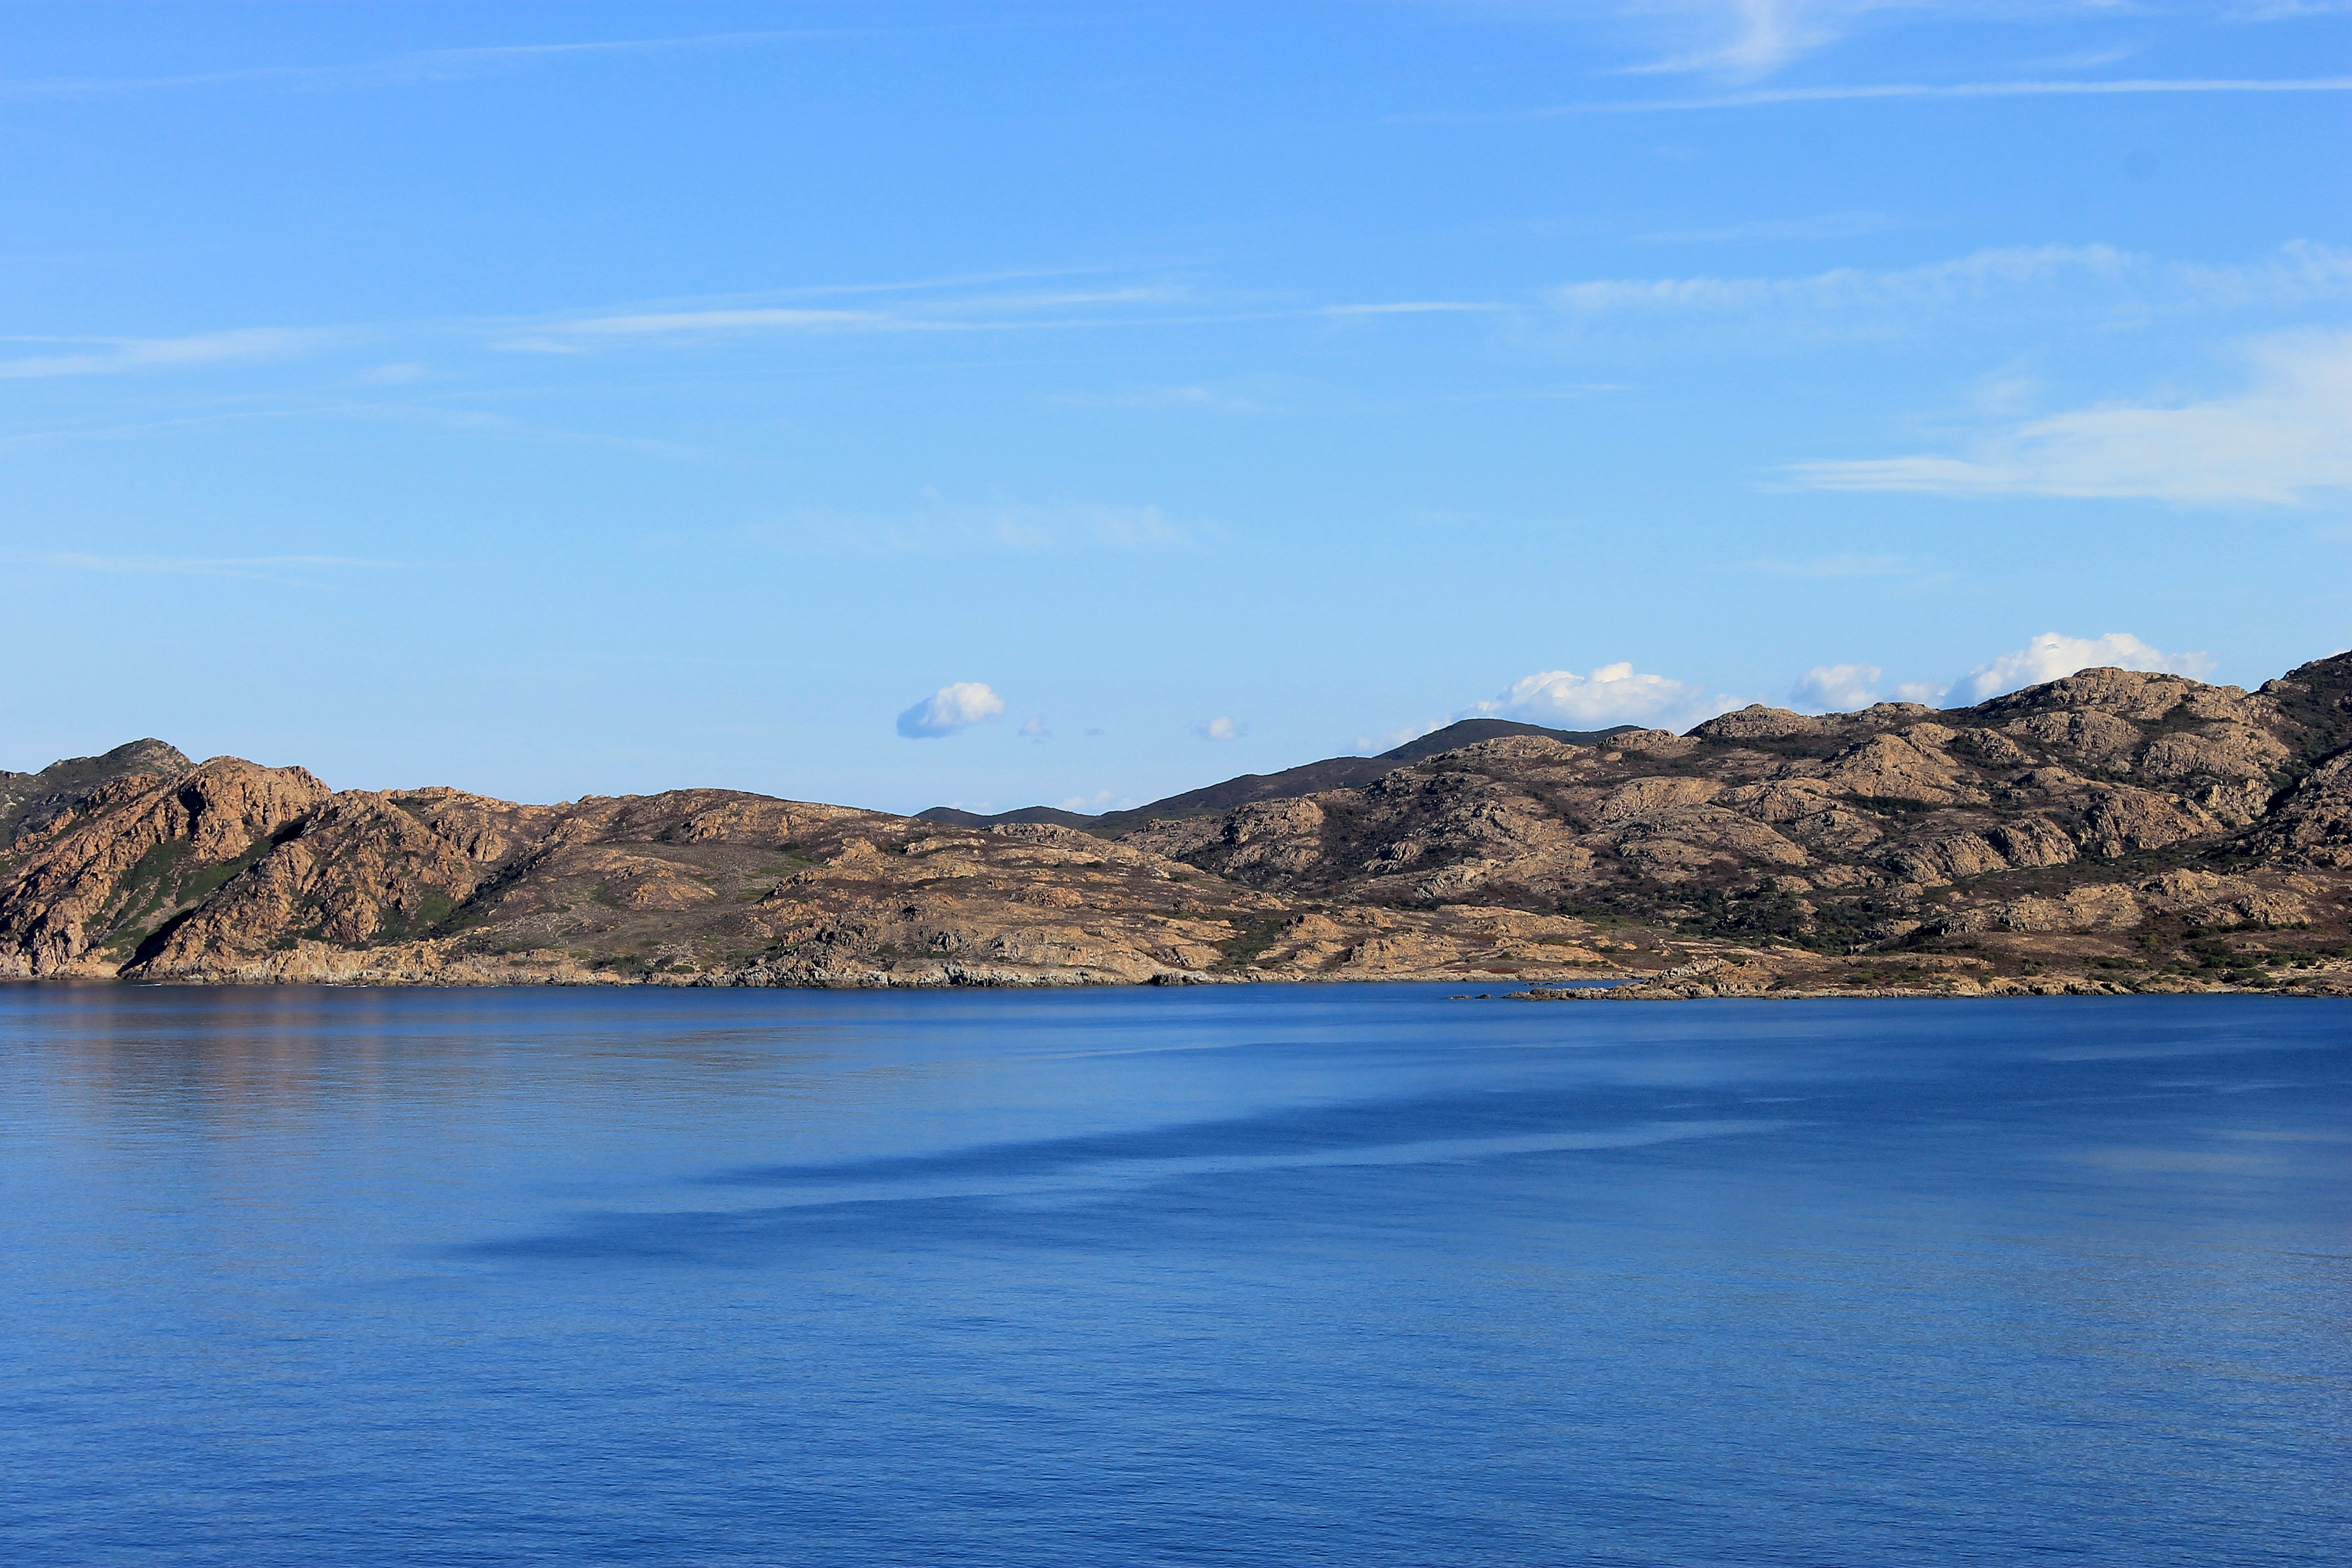
landscape, sea, coast, water, nature, ocean, horizon, mountain, shore, lake, cliff, pond, wild, cove, green, lagoon, bay, island, ride, blue, fjord, reservoir, terrain, body of water, vegetation, loch, crater lake, cape, islet, corsican, island of beauty, landform, geographical feature